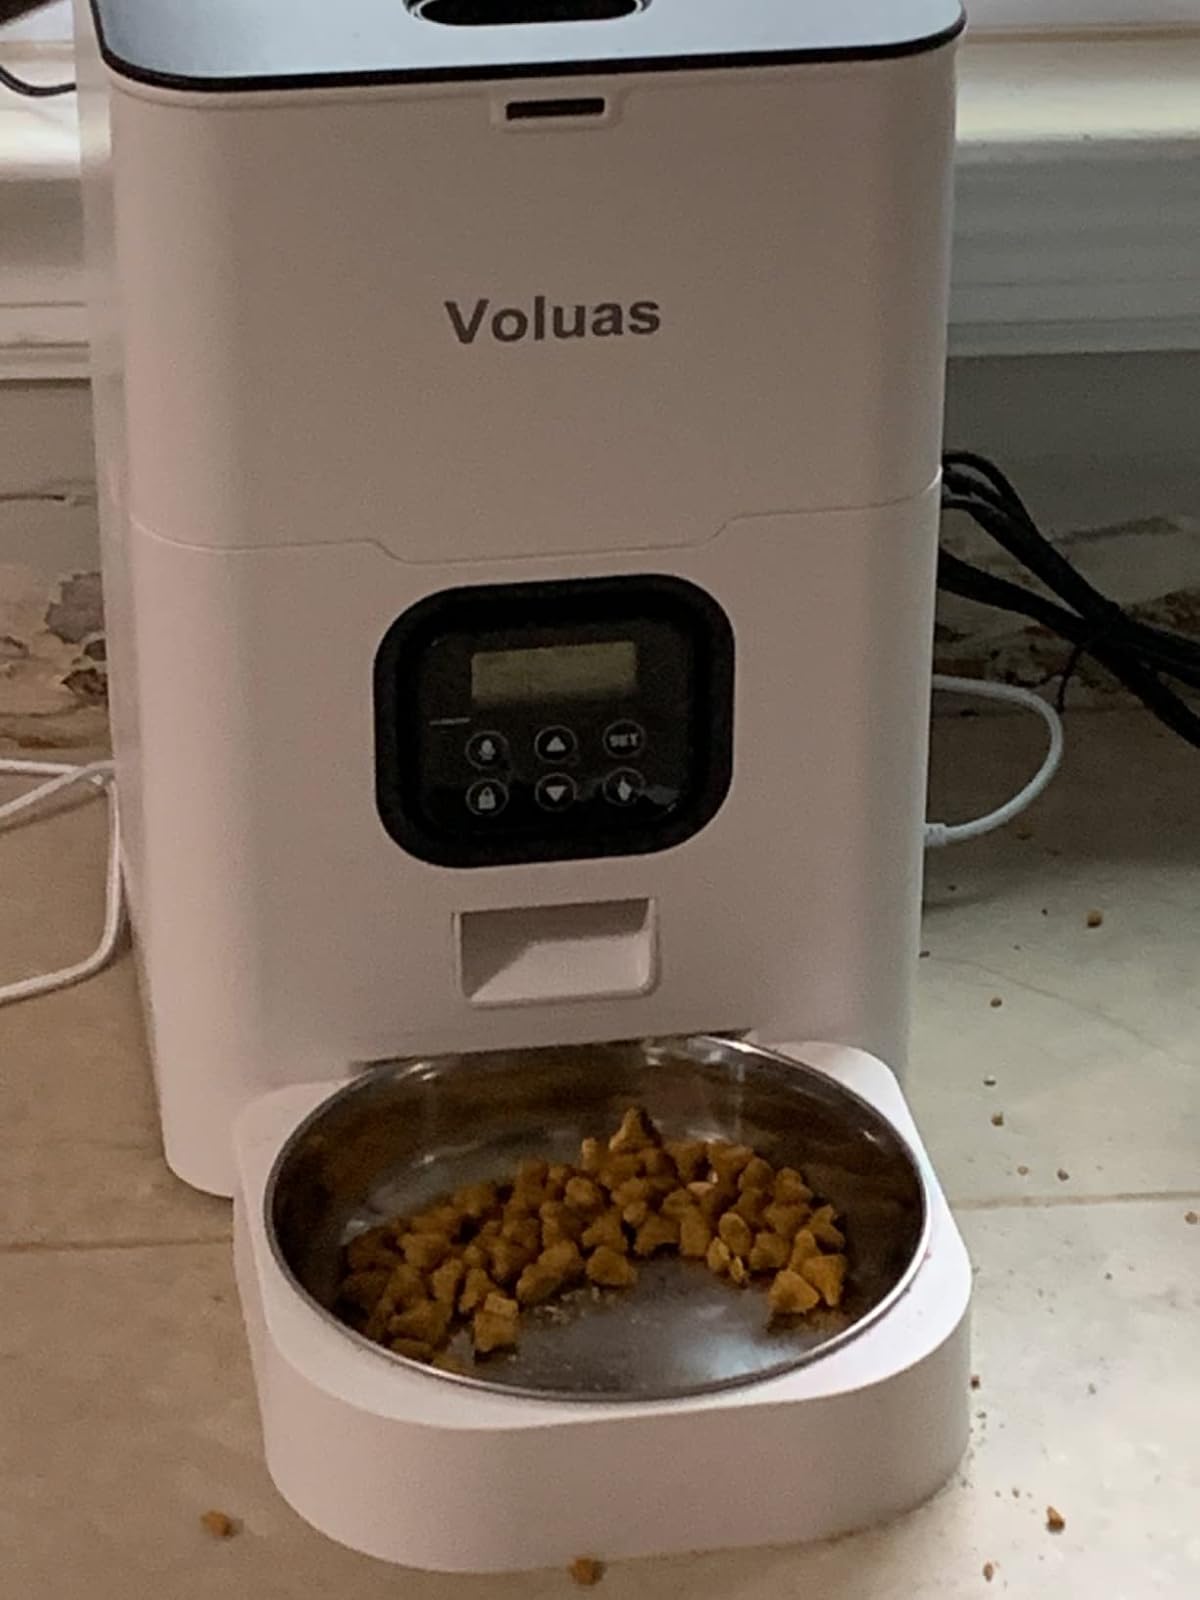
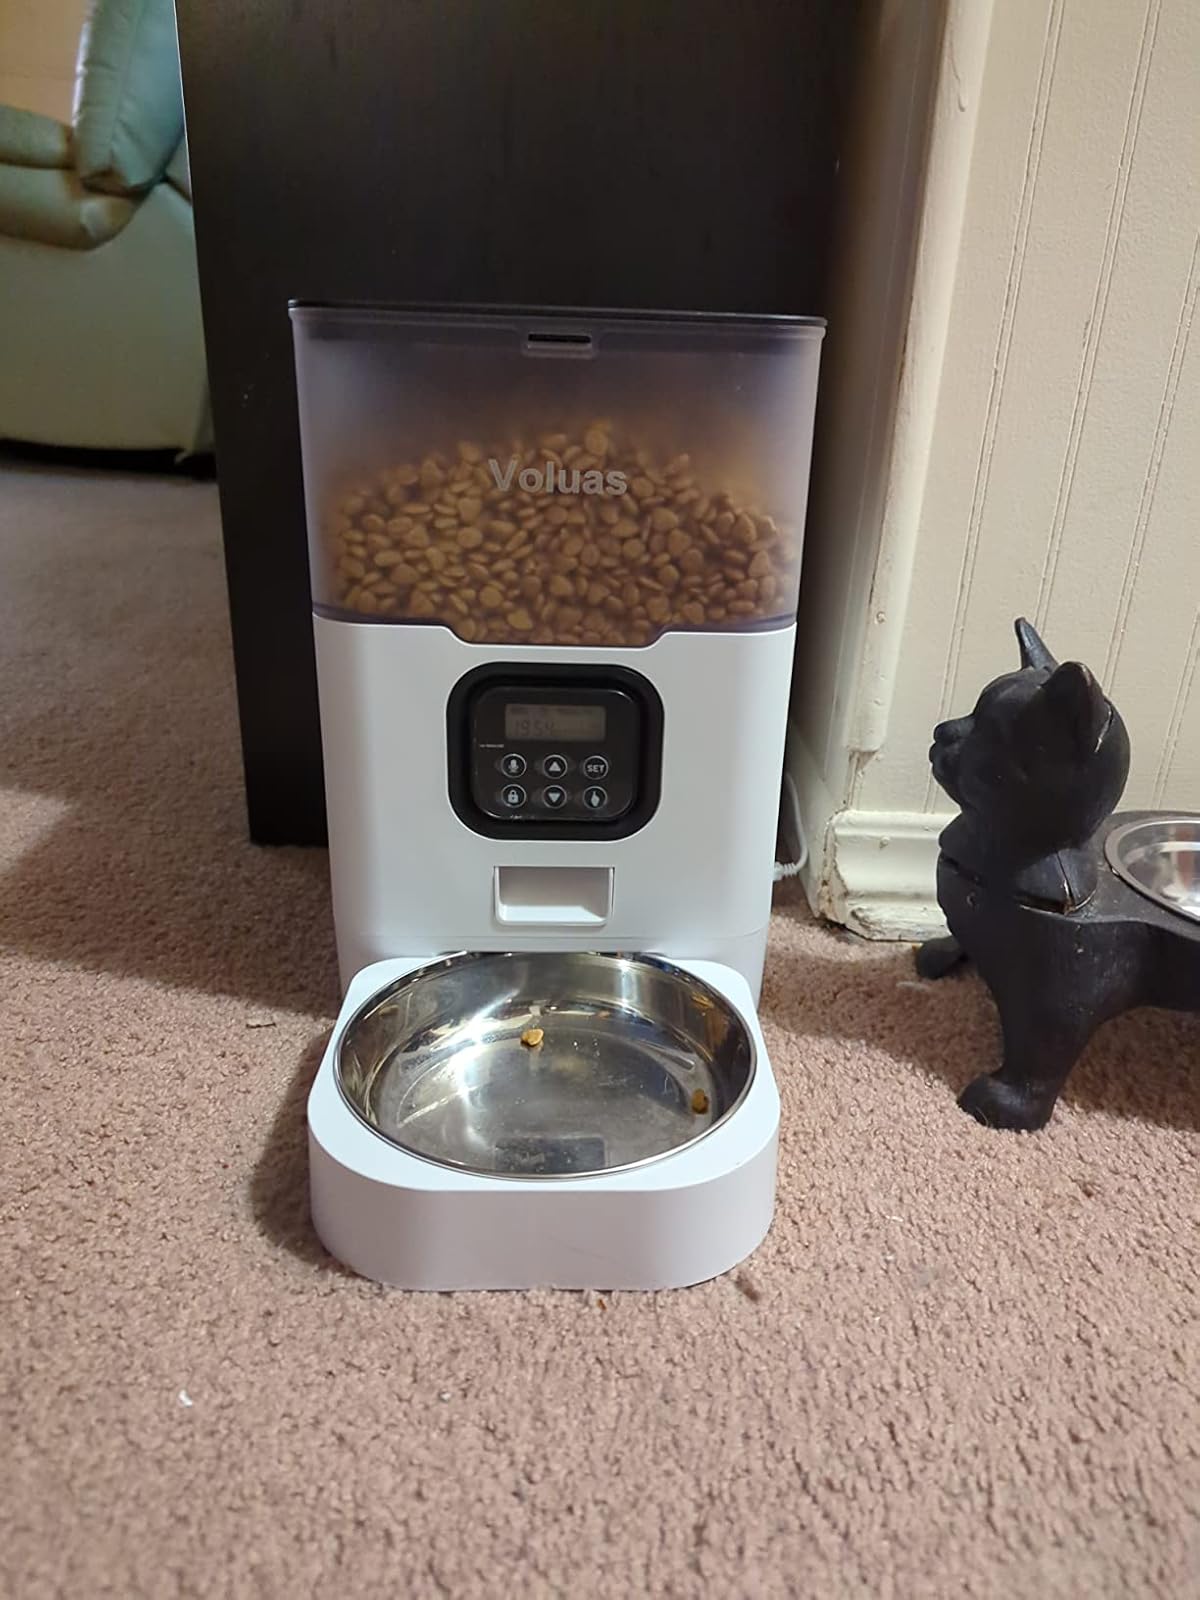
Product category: items_feeder
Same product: no